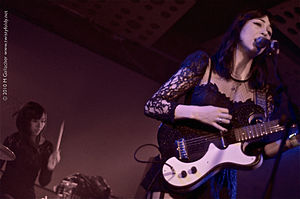
Dum Dum Girls / Diskografi
Dum Dum Girls in 2010
Dum Dum Girls er et indiepop/rock-band fra USA.